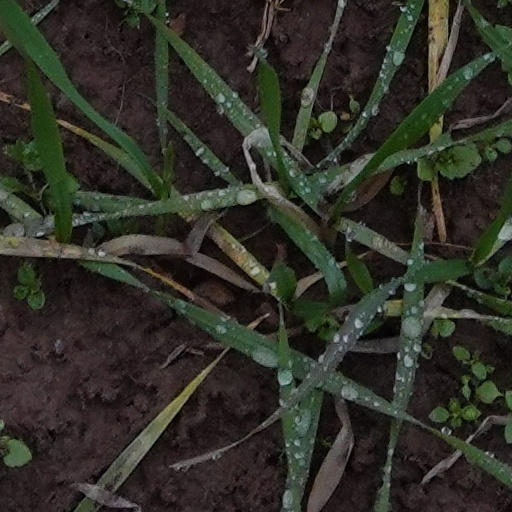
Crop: wheat